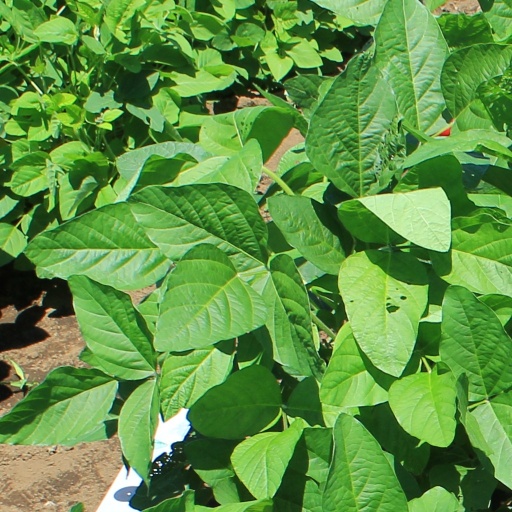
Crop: soybean